Executive Intelligence Review

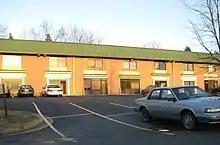
The offices of "Executive Intelligence Review", Leesburg, Virginia

Executive Intelligence Review (EIR) is a weekly newsmagazine founded in 1974 by the American political activist Lyndon LaRouche. Based in Leesburg, Virginia, it maintains offices in a number of countries, according to its masthead, including Wiesbaden, Berlin, Copenhagen, Paris, Melbourne, and Mexico City. As of 2009, the editor of "EIR" was Nancy Spannaus. As of 2015, it was reported that Nancy Spannaus was no longer editor-in-chief, that position being held jointly by Paul Gallagher and Tony Papert.